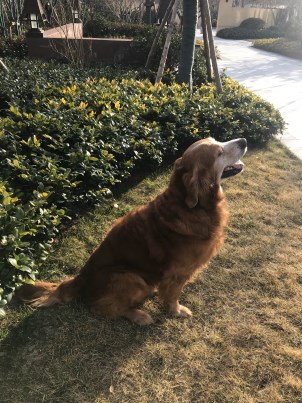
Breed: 5355-n000126-golden_retriever